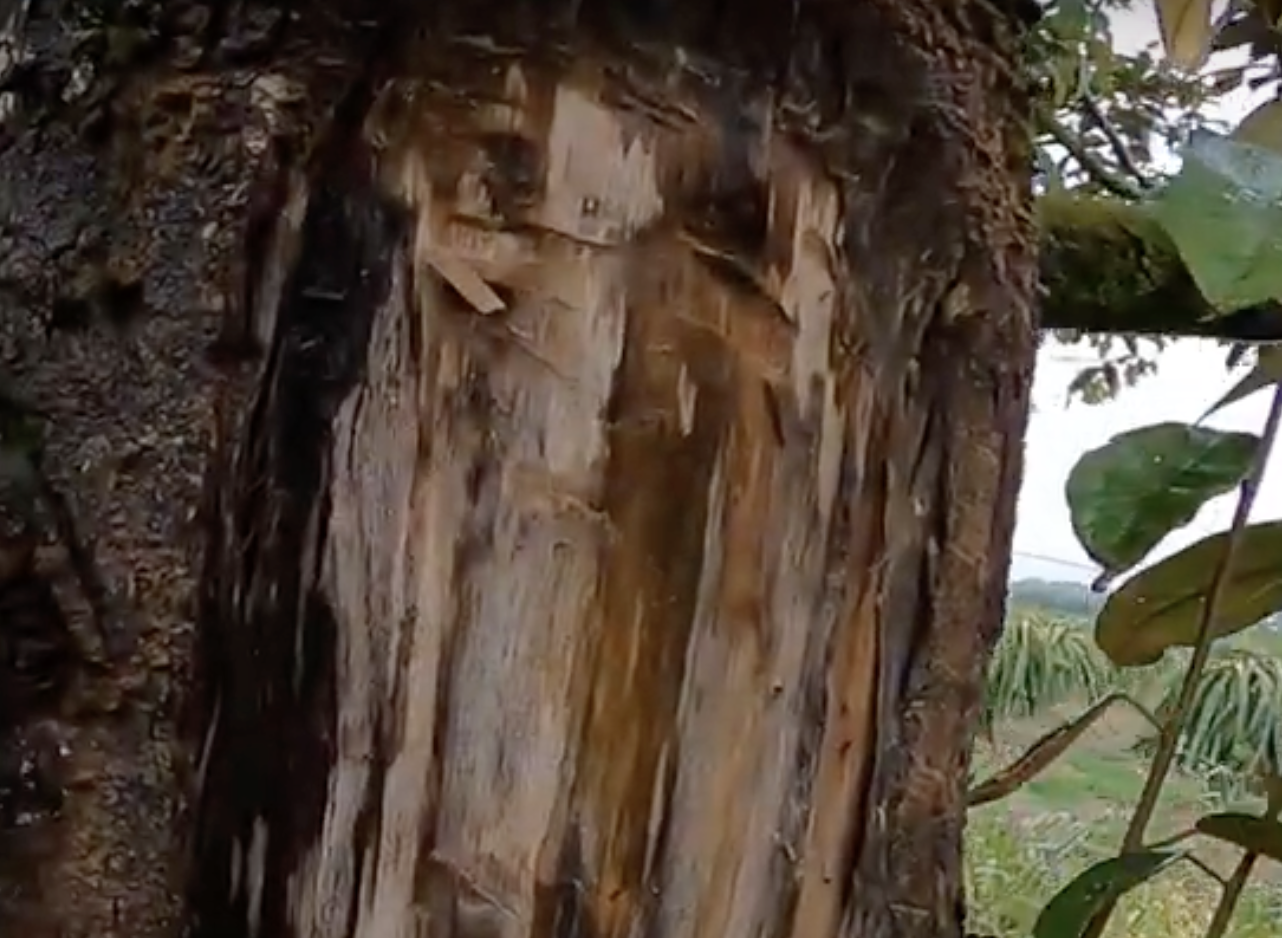
Label: stem_cracking_ gummosis